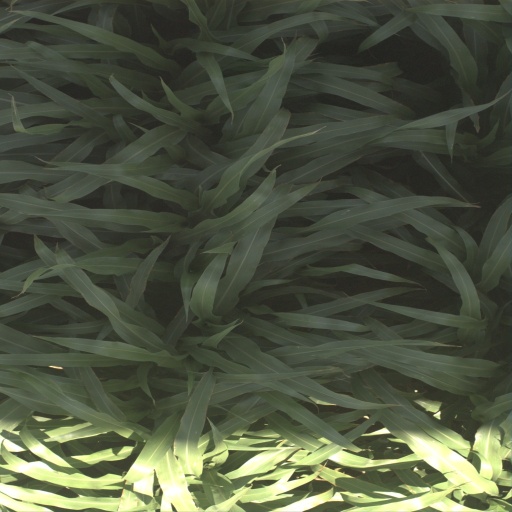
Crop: sorghum